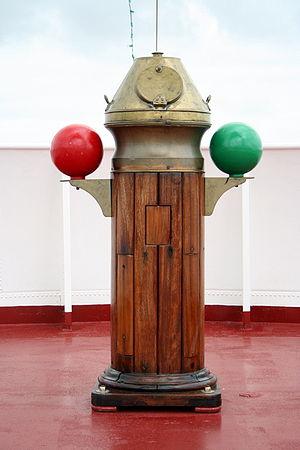
Compas de la frégate météorologique France I.